Last Adam

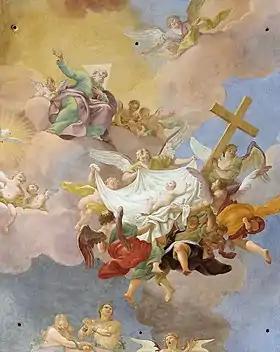
"Glory of the Newborn Christ in Presence of God the Father and the Holy Spirit". Detail of a ceiling painting by Daniel Gran in St. Anne's Church, Vienna. Adam and Eve are portrayed below, in chains.

The Last Adam, also given as the Final Adam or the Ultimate Adam, is a title given to Jesus in the New Testament. Similar titles that also refer to Jesus include Second Adam and New Adam.